Shevchenko Days

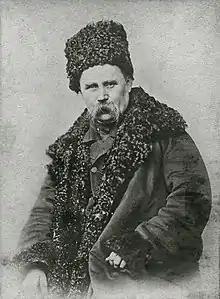
Taras Shevchenko

Taras Shevchenko (1814–1861) was a Ukrainian Romantic poet, writer, artist and activist whose career flourished under the Russian Empire. Shevchenko played a significant role in the development of Ukrainian culture in the face of Russification, and since his death he has been recognised as Ukraine's national poet. Shevchenko's influence on Ukrainian culture has been described by University of Cambridge professor Rory Finnin as "perhaps only second to Shakespeare" among writers globally, while Ukrainian literary historian wrote in 1955 that Shevchenko, distinctly among writers, was a symbol of Ukraine's "national essence" to an extent unsurpassed in Europe except by Homer in Greece and Virgil in the Roman Empire.